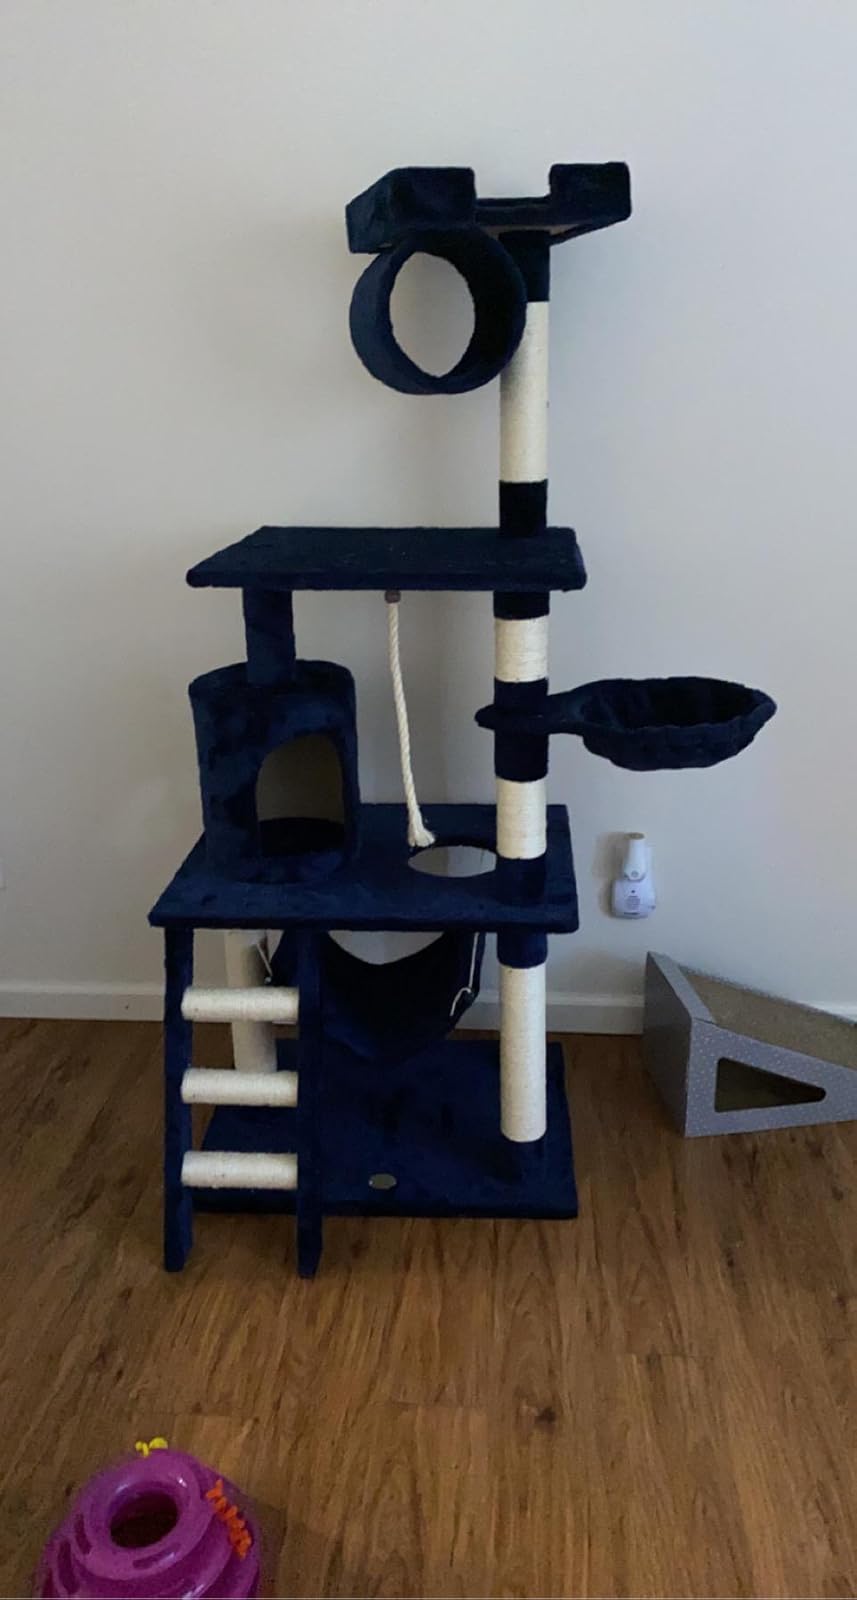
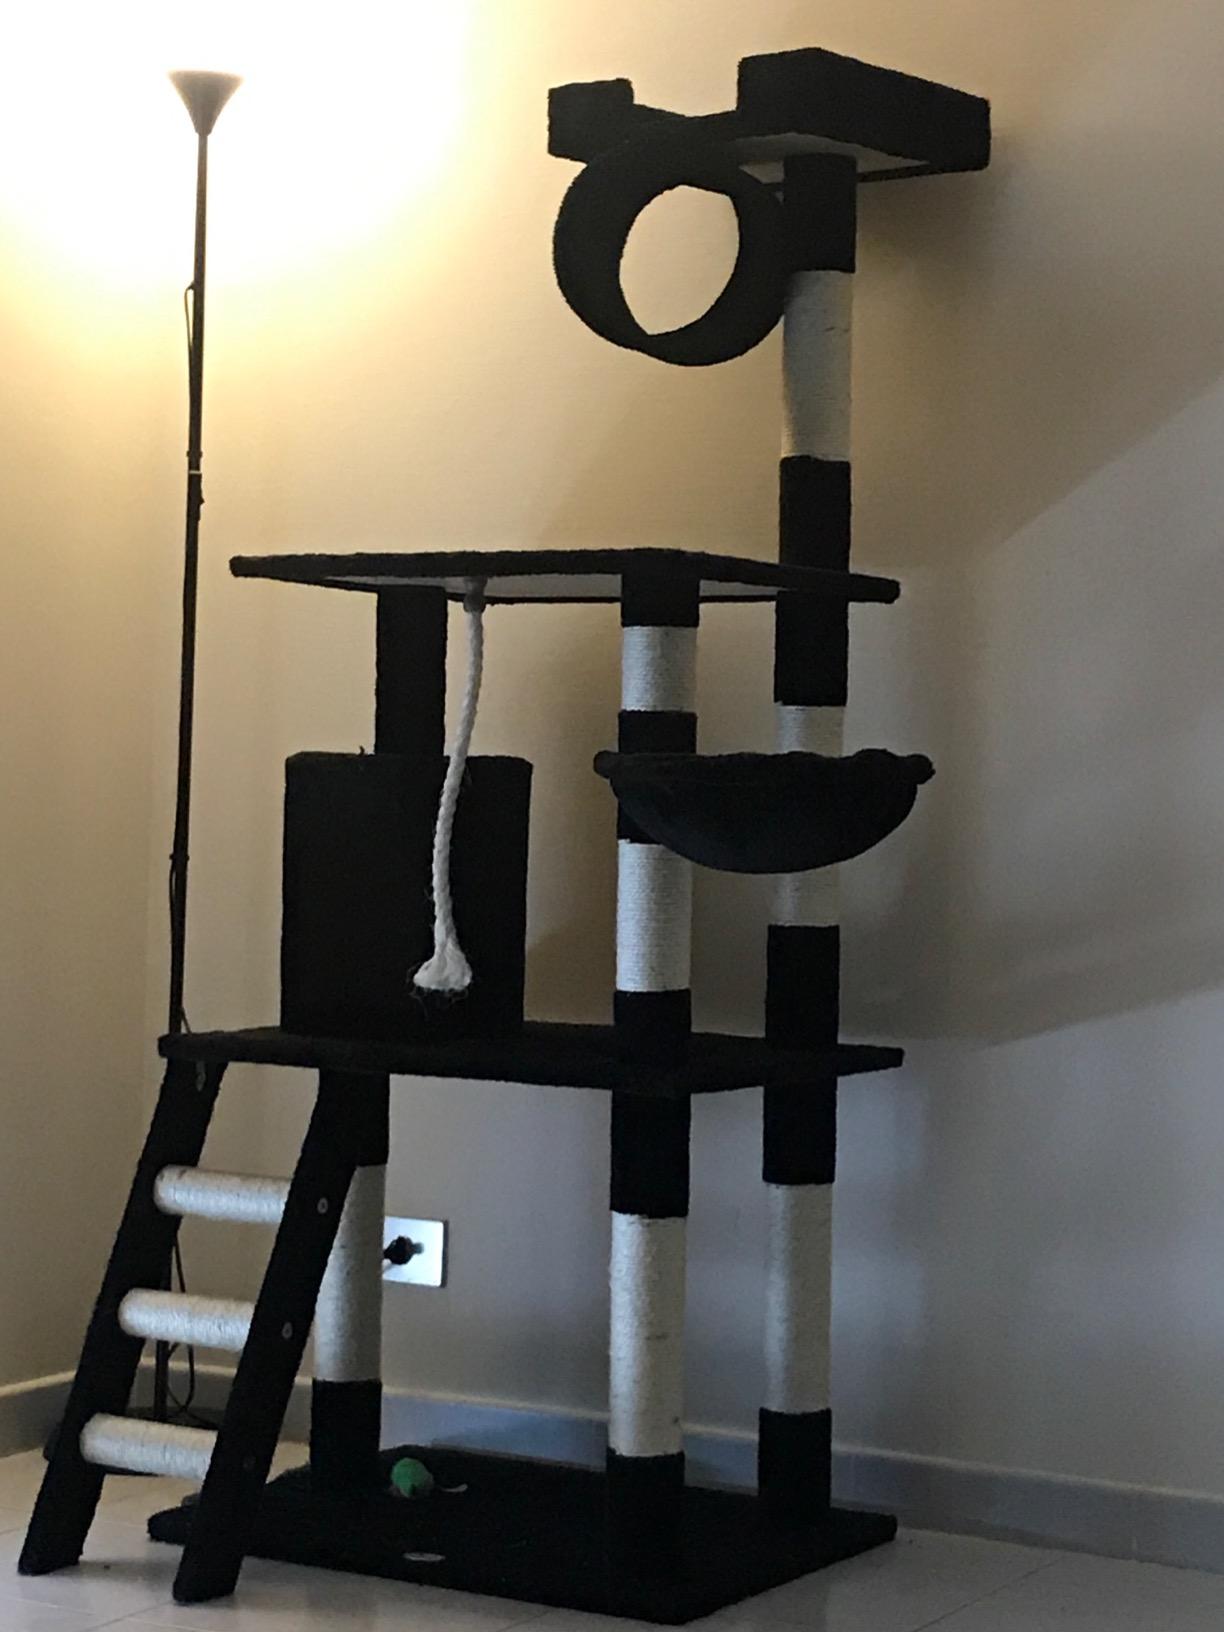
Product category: items_cat tree
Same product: no